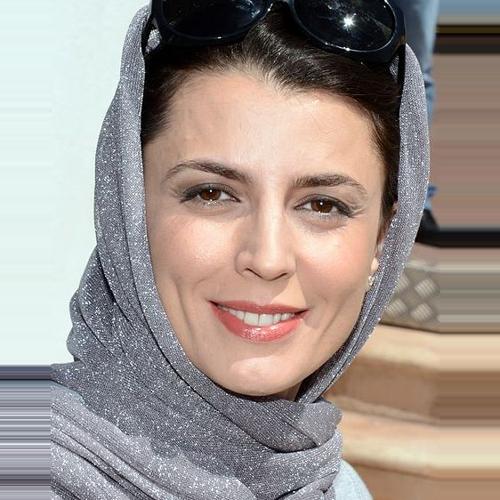
Age: 41